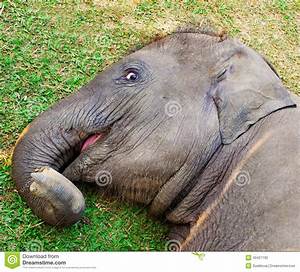
Label: elephant